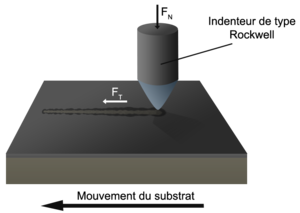
Principe de l'essai scratch Test.
Le scratch test permet de caractériser de manière qualitative des couches minces et des revêtements. Cette mesure s'effectue en appliquant une force croissante sur un pénétrateur se déplaçant horizontalement tout en mesurant la force de friction, la force de pénétration et les vibrations acoustiques émises.